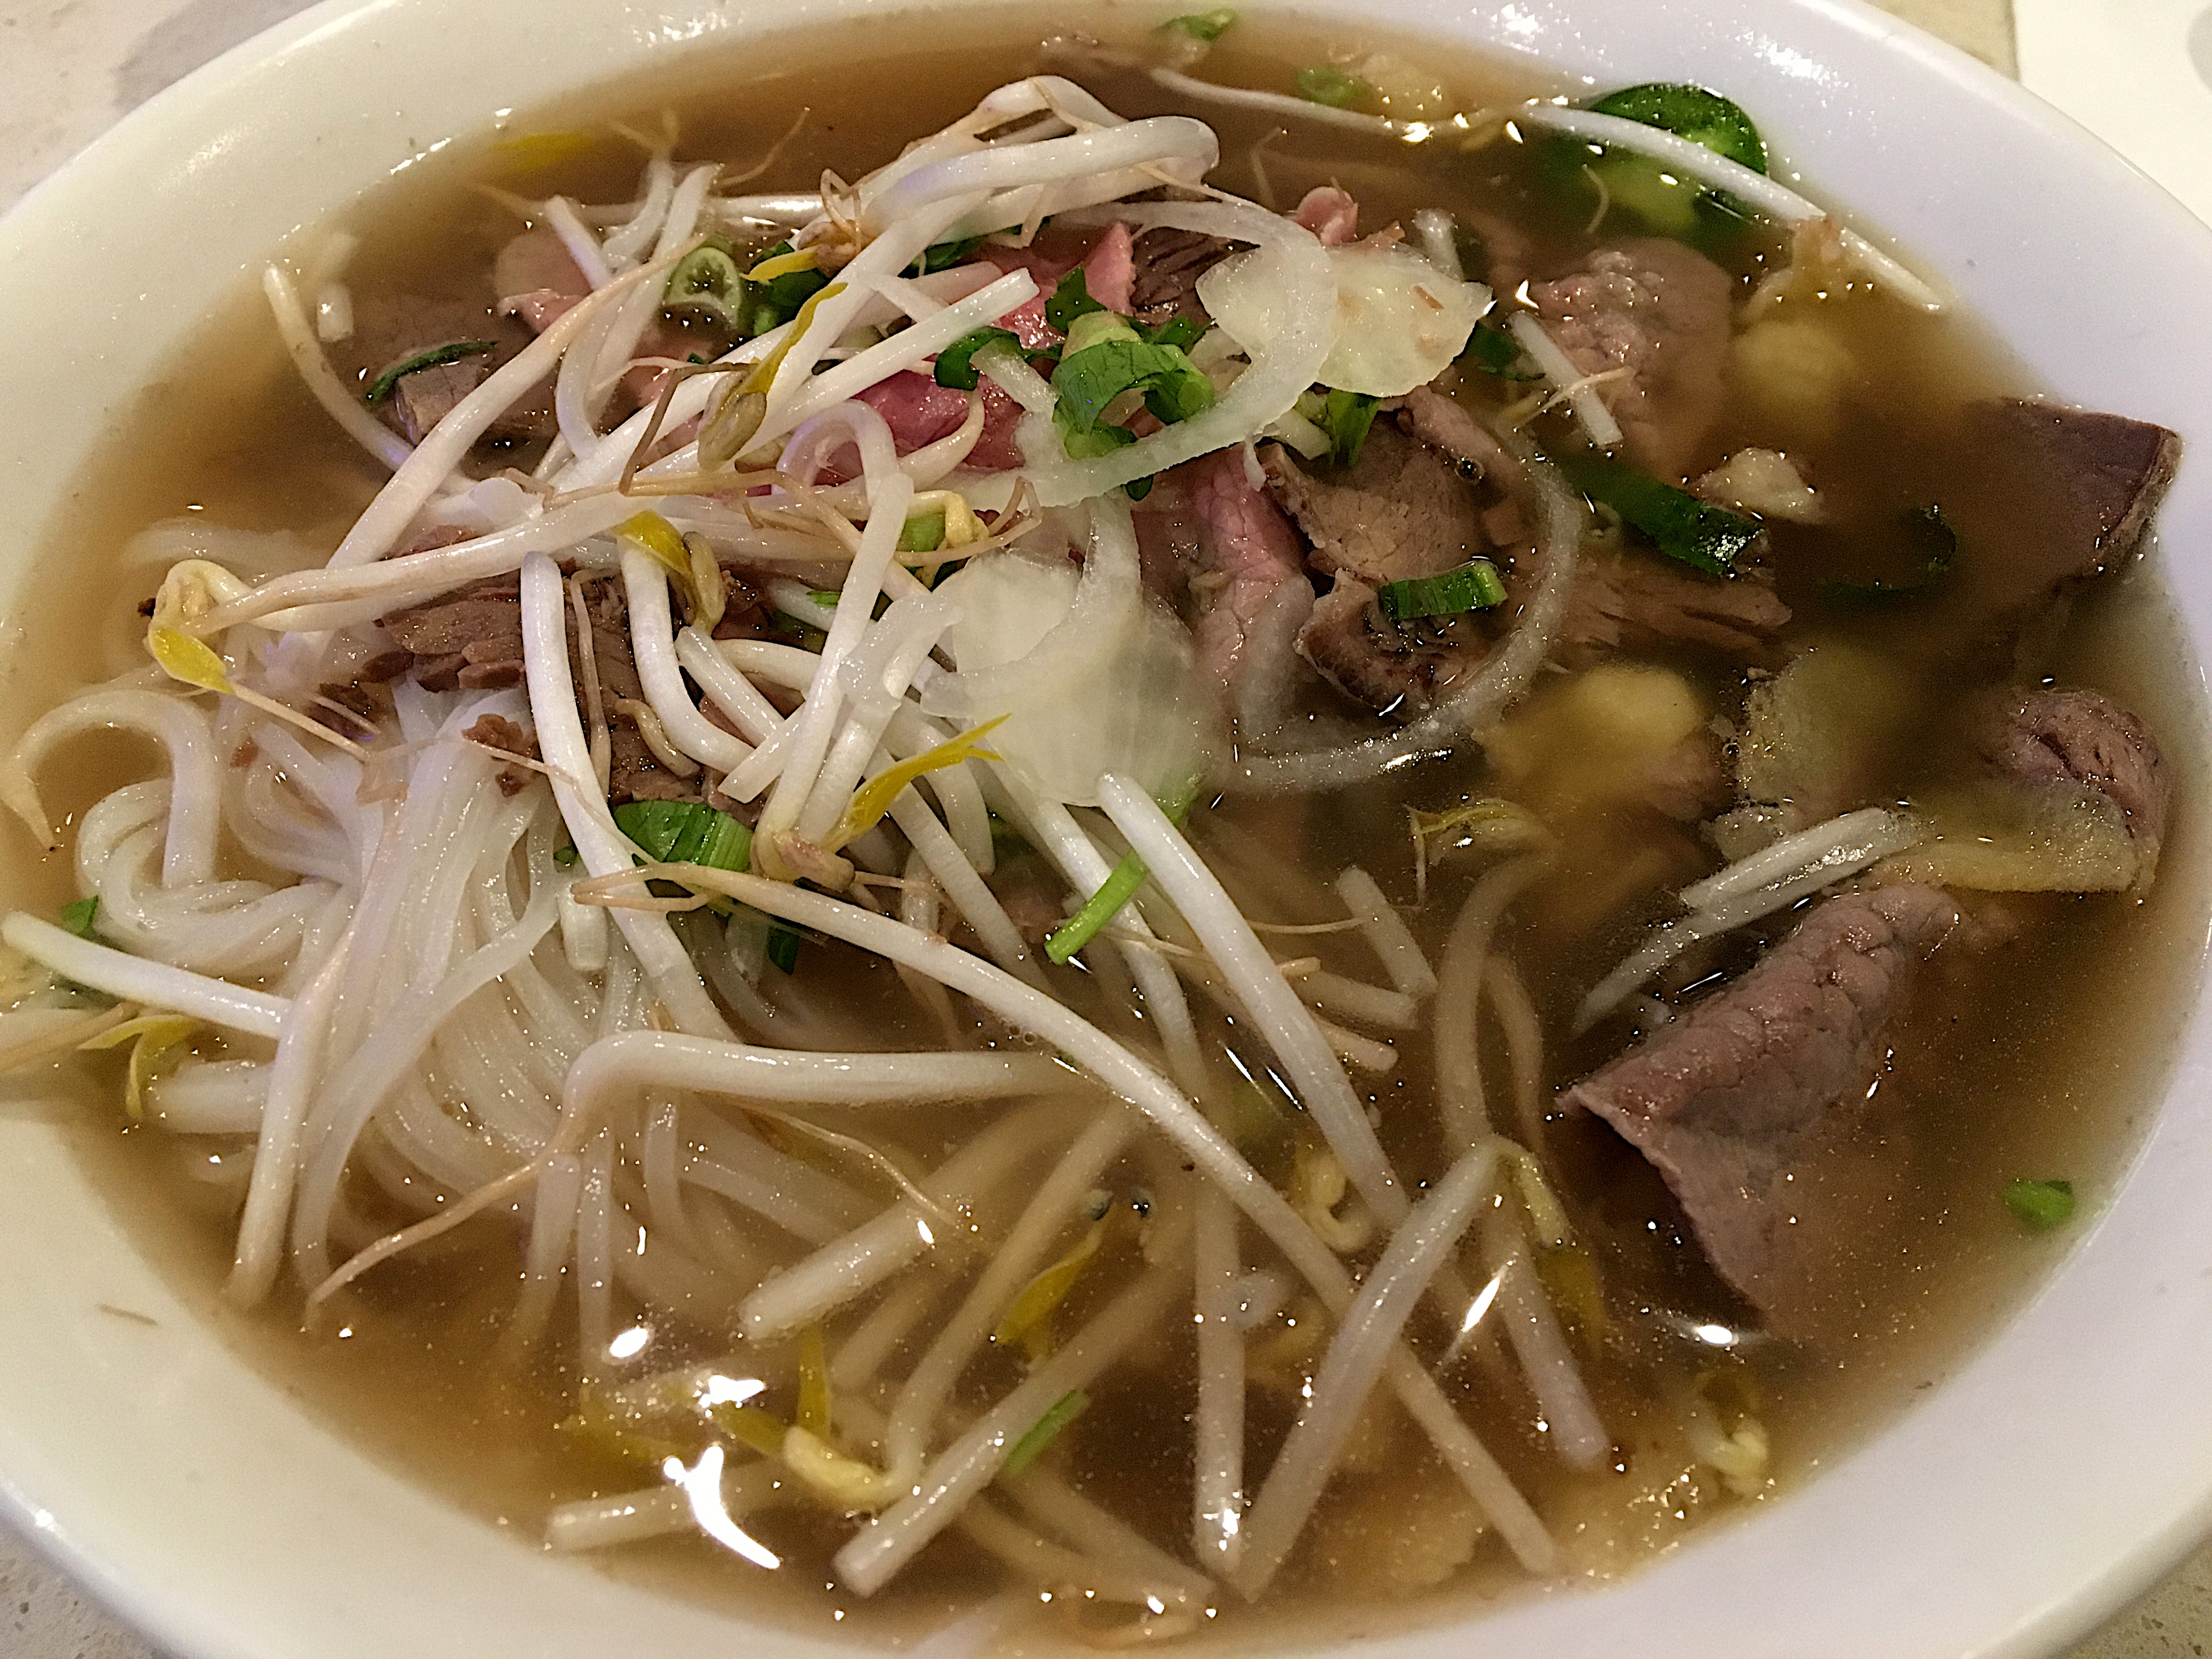
dish, food, produce, cuisine, soup, asian food, pho, chinese food, chow mein, southeast asian food, kalguksu, noodle soup, kuy teav, b n b hu